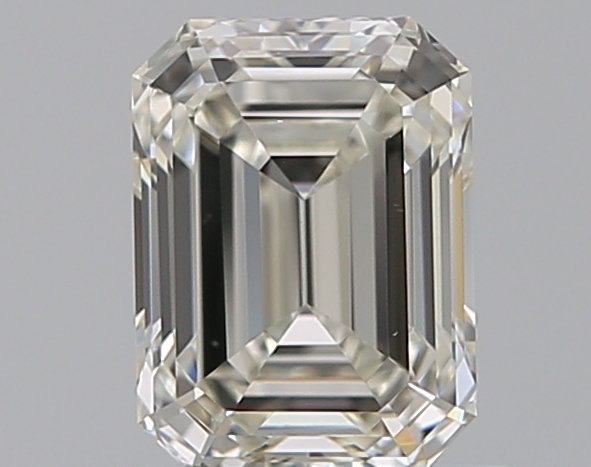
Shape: emerald
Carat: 0.6
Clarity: VVS2
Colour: J
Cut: EX
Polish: EX
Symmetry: VG
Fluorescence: N
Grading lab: GIA
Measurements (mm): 5.58 x 4.11 x 2.8